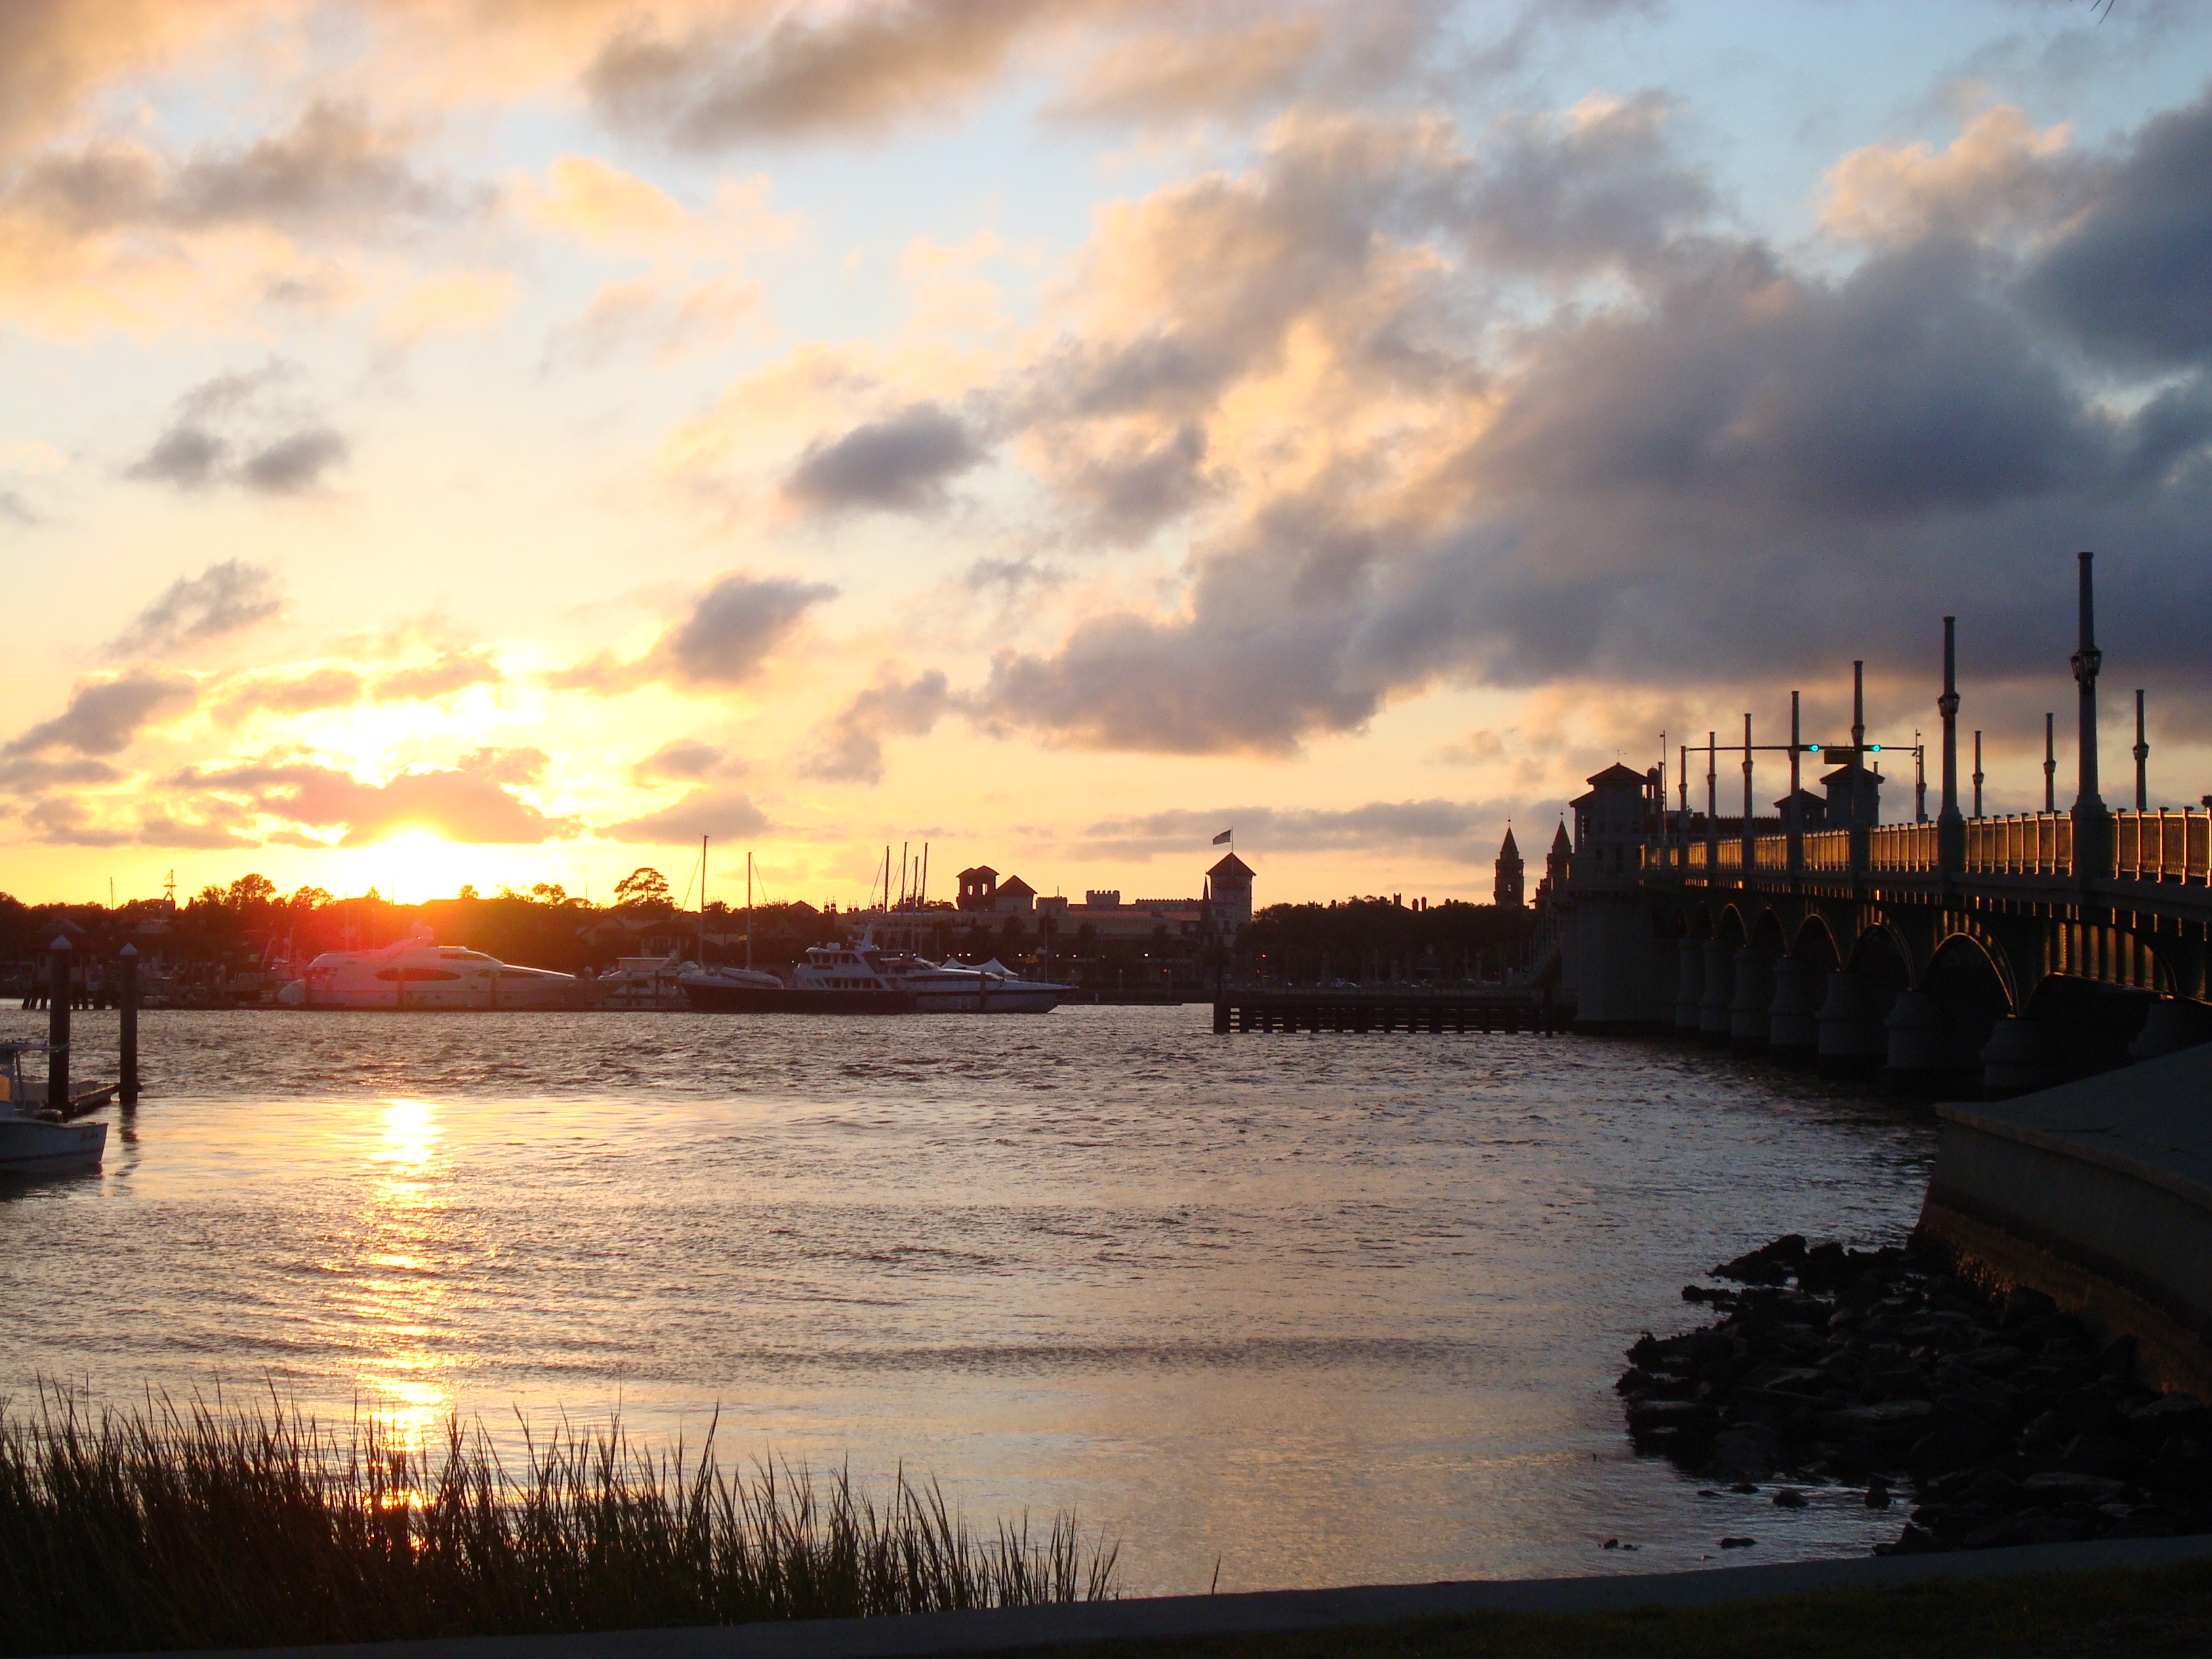
landscape, sea, coast, water, ocean, horizon, cloud, sky, sun, sunrise, sunset, bridge, sunlight, morning, lake, dawn, pier, river, dusk, evening, twilight, golden, reflection, bay, mood, abendstimmung, atmospheric, afterglow, setting sun